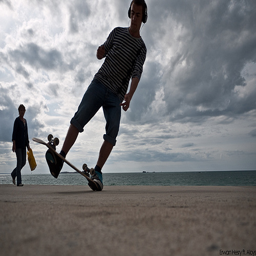
Man with headphones skating on a beach and person walking behind him.
a person doing a jump with a skateboard
A person manipulating the skateboard with his feet.
A man riding a skateboard into the air on a beach.
A man doing skateboard sticks on the beach with headphones on